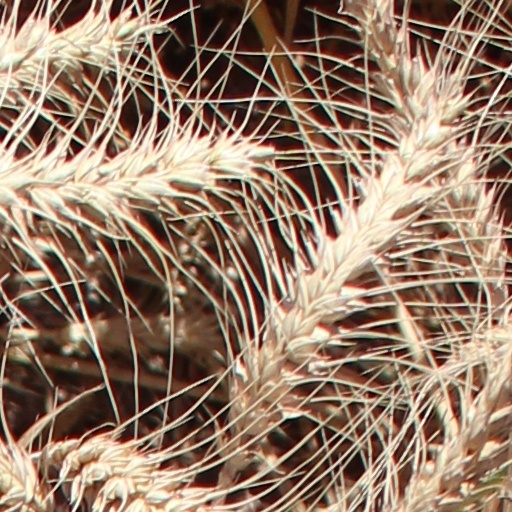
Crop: wheat